Shivakiar Ibrahim

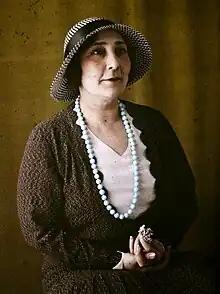
Autochrome by Georges Chevalier, 1931

Her elder daughter, Princess Fawkia Hanim married Mahmoud Fakhry Pasha on 12 May 1919. She died in 1974. Her younger daughter, Lutfia Hanim's husband was Ahmed Hassanein, an Egyptian courtier, diplomat, politician, and geographic explorer. Hassanein was the tutor, Chief of the Diwan and Chamberlain to King Farouk. The two married in 1926, and had two sons. The marriage, however, ended in divorce.